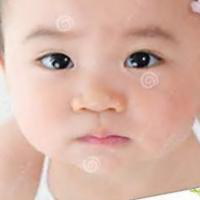
Age group: age 01-10